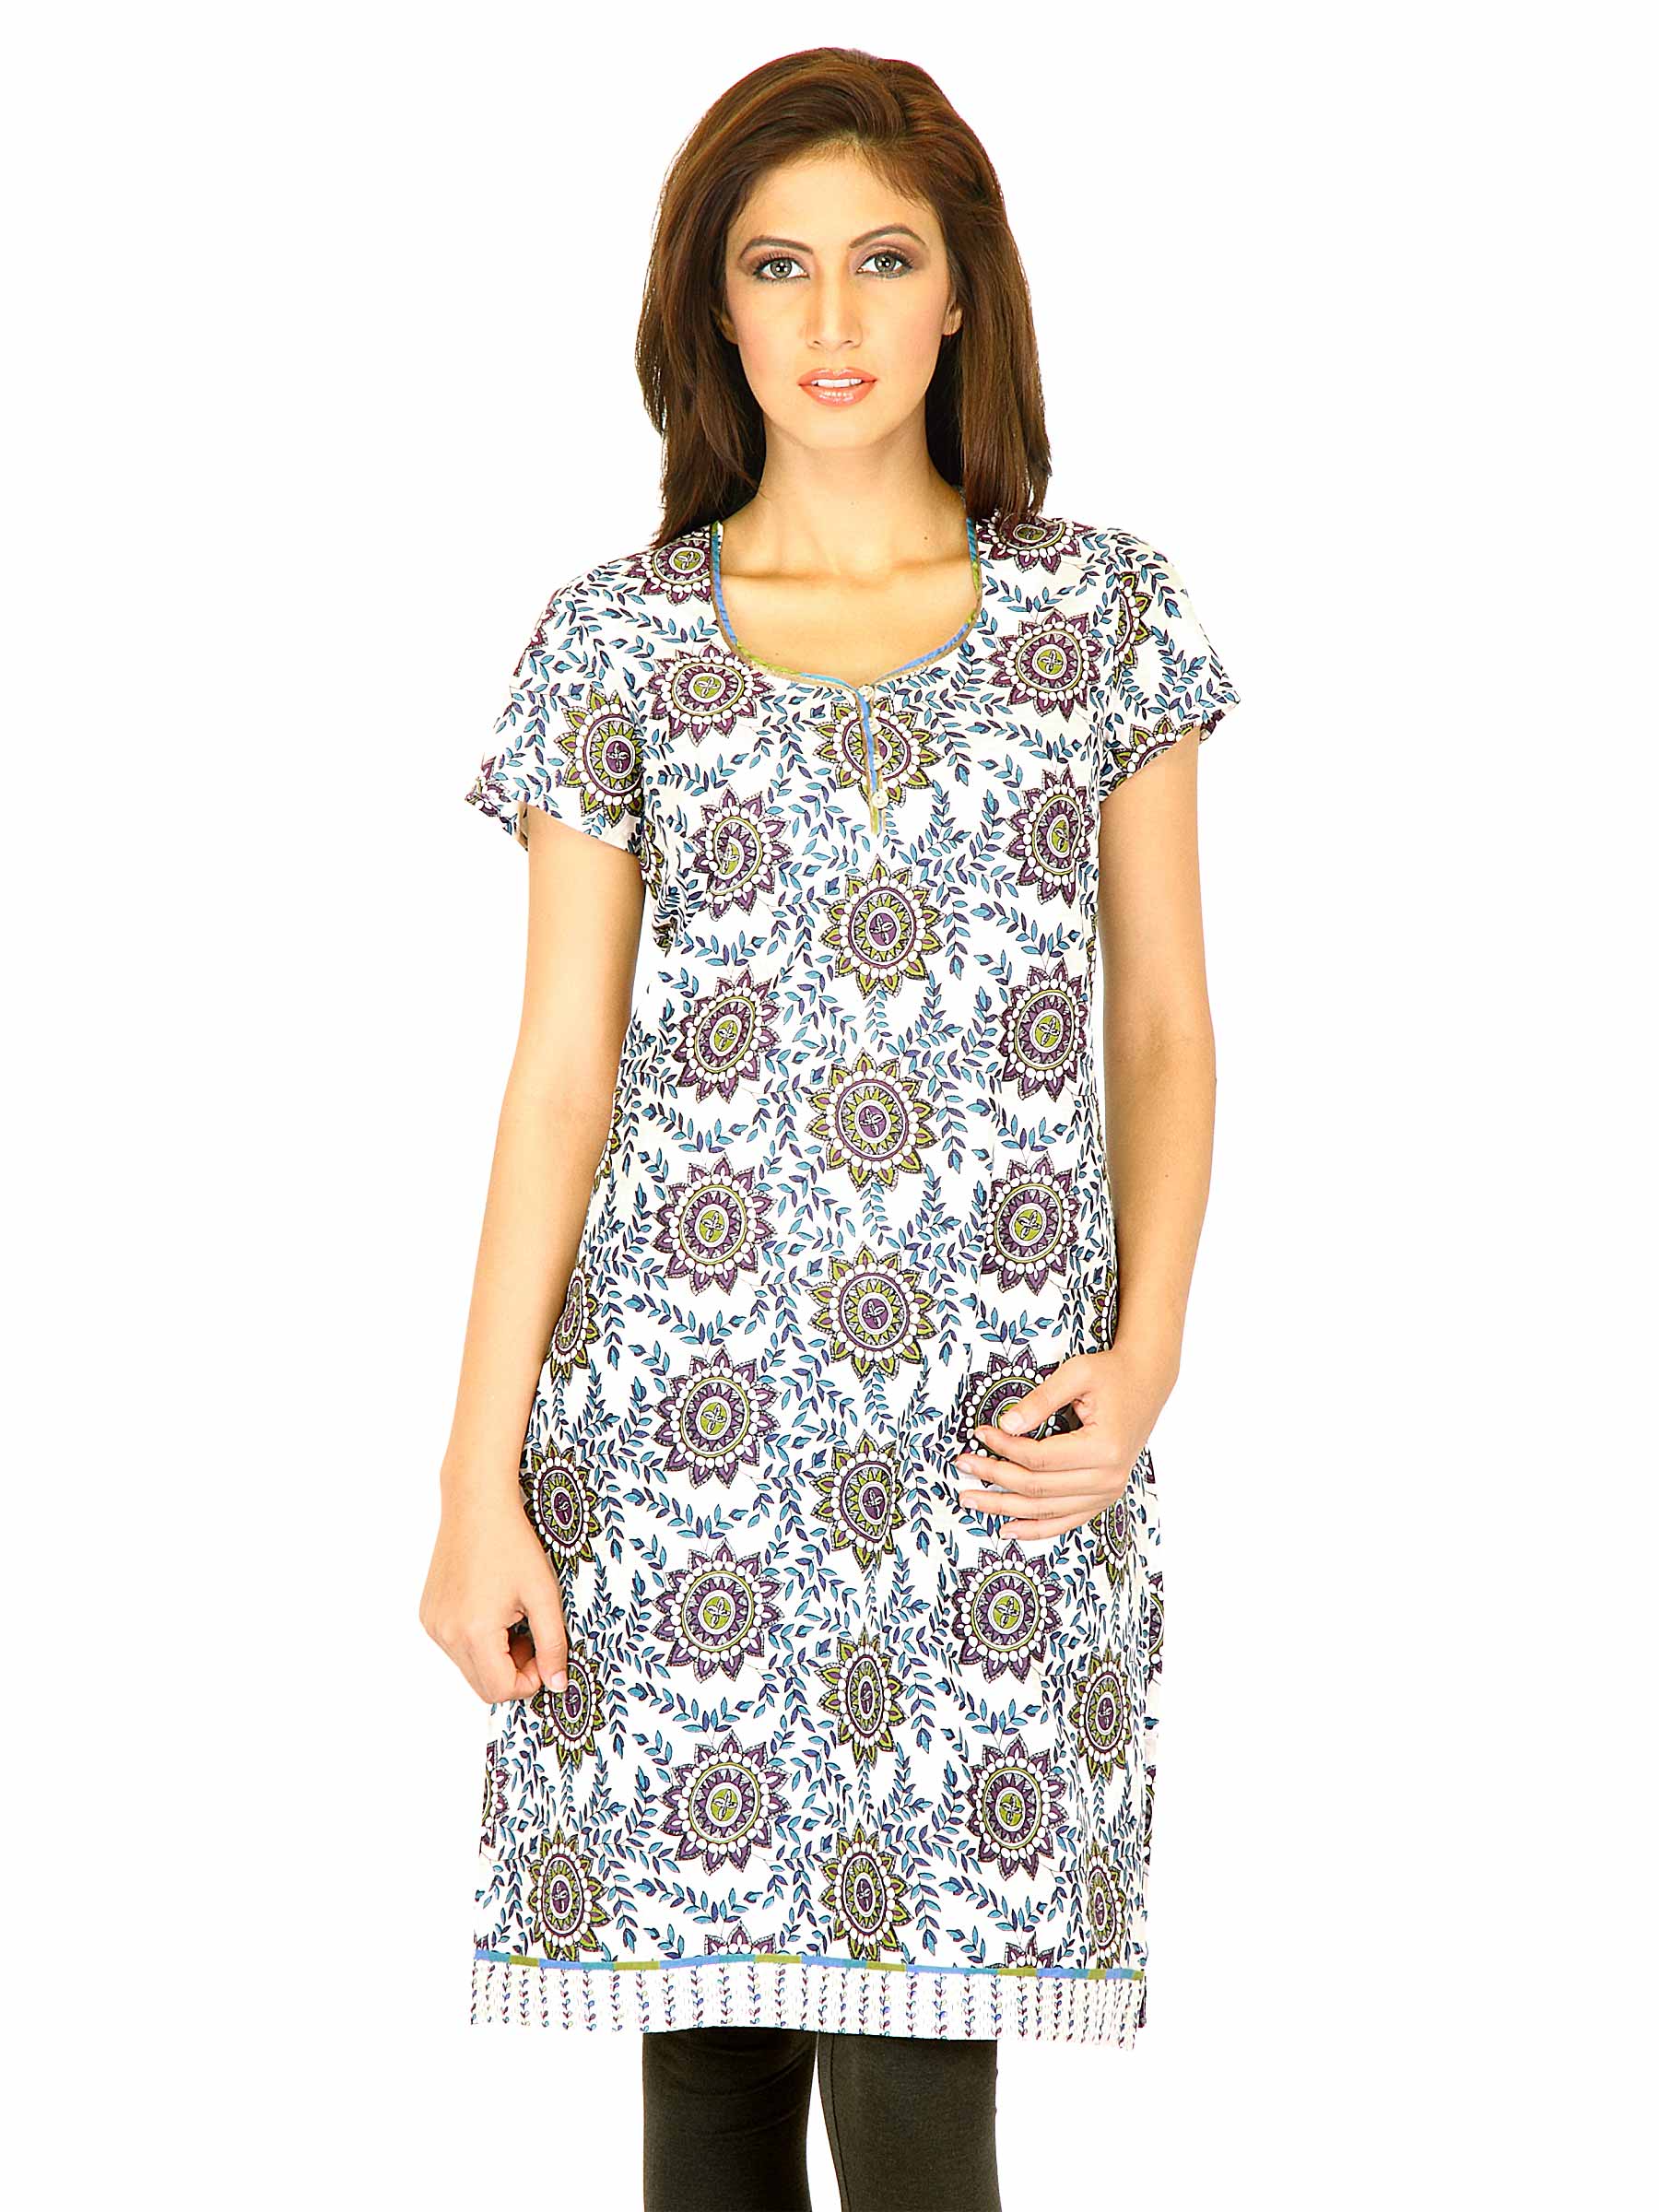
W Women Printed Purple  Kurtas
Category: Apparel / Topwear / Kurtas
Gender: Women
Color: Purple
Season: Summer 2011
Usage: Ethnic